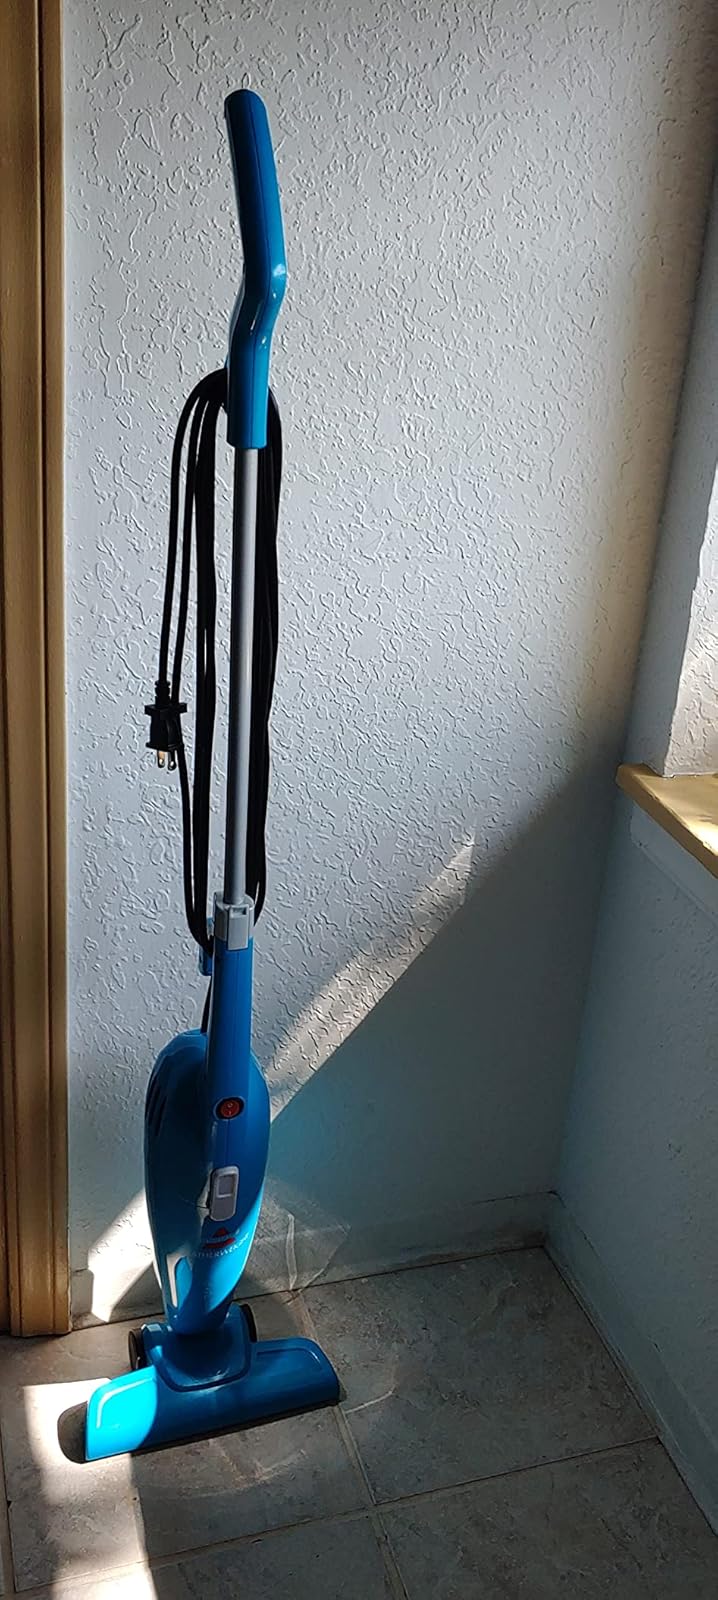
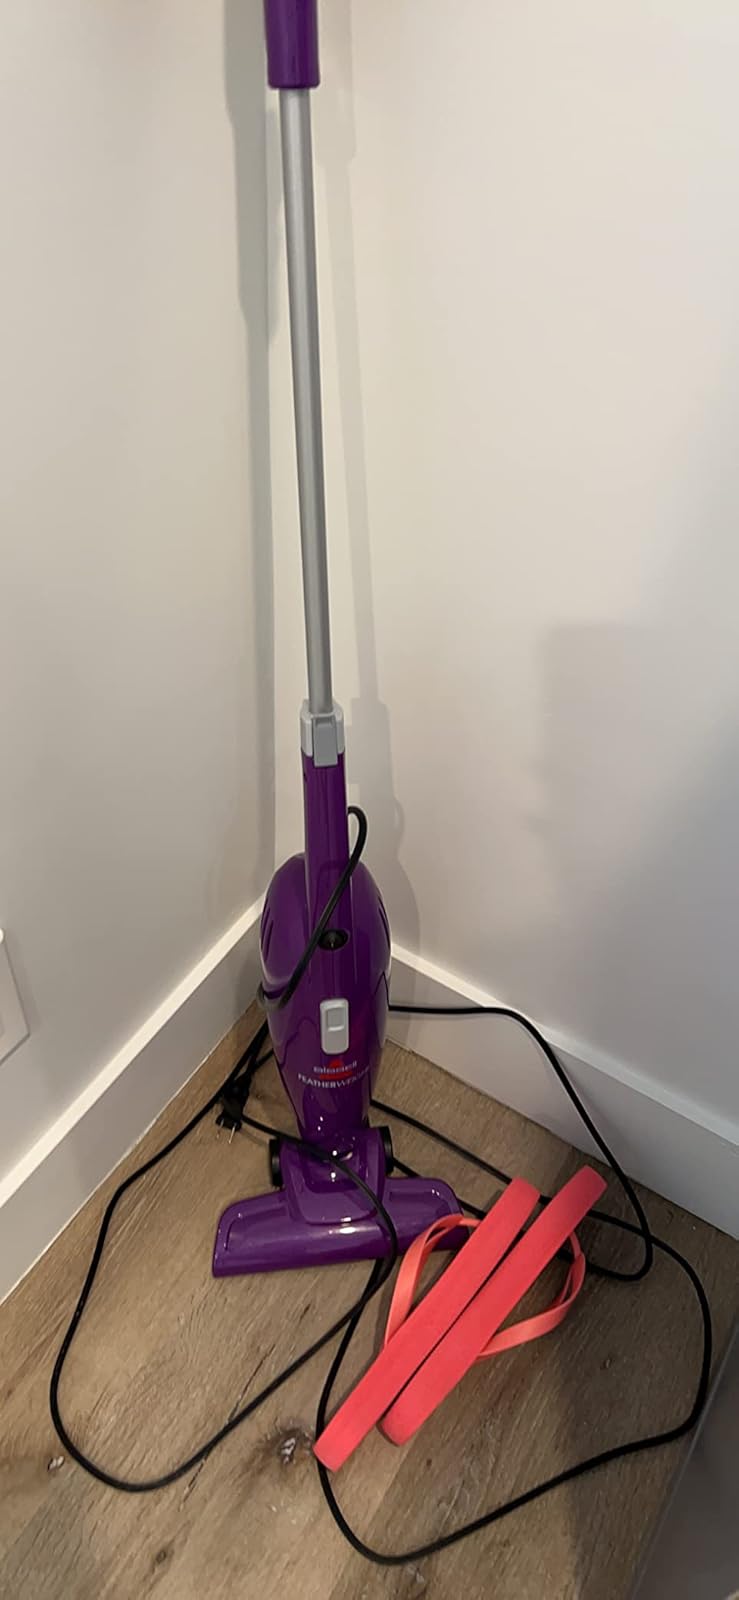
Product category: items_vacuum
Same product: no